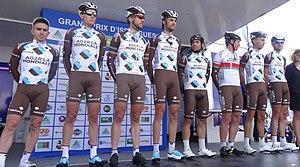
Reportage réalisé le dimanche 21 septembre à l'occasion du départ et de l'arrivée du Grand Prix d'Isbergues 2014 à Isbergues, Nord-Pas-de-Calais, France.
La saison 2014 de l'équipe cycliste AG2R La Mondiale est la vingt-troisième de cette équipe, lancée en 1992 et dirigée par Vincent Lavenu. En tant qu'équipe World Tour, l'équipe participe à l'ensemble du calendrier de l'UCI World Tour du Tour Down Under en janvier jusqu'au Tour de Pékin en octobre. Parallèlement au World Tour, AG2R La Mondiale peut participer aux courses des circuits continentaux de cyclisme.